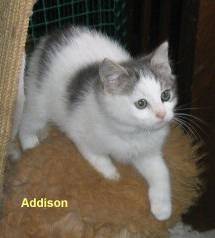
Label: cat